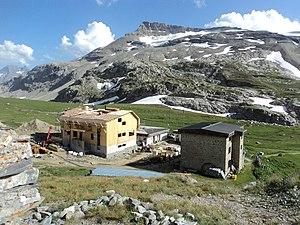
Le refuge du Col de la Vanoise, anciennement refuge Félix Faure, est un refuge situé en France dans le département de la Savoie en région Auvergne-Rhône-Alpes. Il appartient au la Fédération française des clubs alpins et de montagne. Le refuge est équipé du gaz, du chauffage, de couvertures et du nécessaire de cuisine.